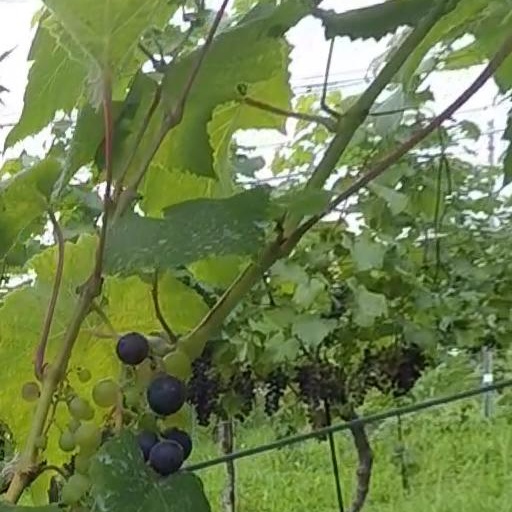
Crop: grape